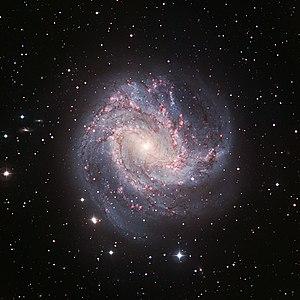
M83 est une galaxie spirale de type SABc, située dans la constellation de l'Hydre Femelle, et découverte le 23 février 1752 au Cap de Bonne-Espérance par l'abbé Nicolas-Louis de Lacaille.